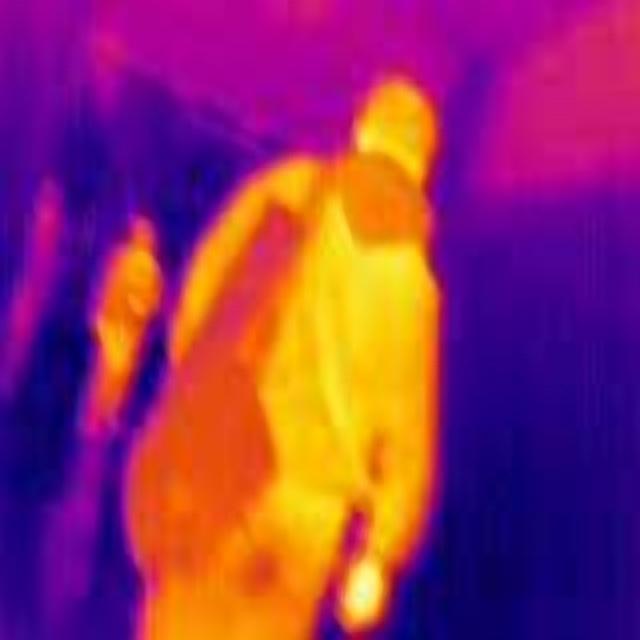
Detected objects:
label: person
label: person